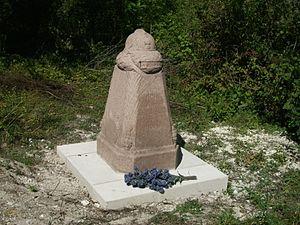
Borne kilometrique, dans le style Voie Sacrée, du fort de la Pompelle.
Le fort de la Pompelle est l'un des nombreux forts construits autour de Reims après 1870 dans le cadre de la ceinture fortifiée du système Séré de Rivières construite pour défendre la ville ; il fut le verrou de la défense de Reims pendant la Première Guerre mondiale.